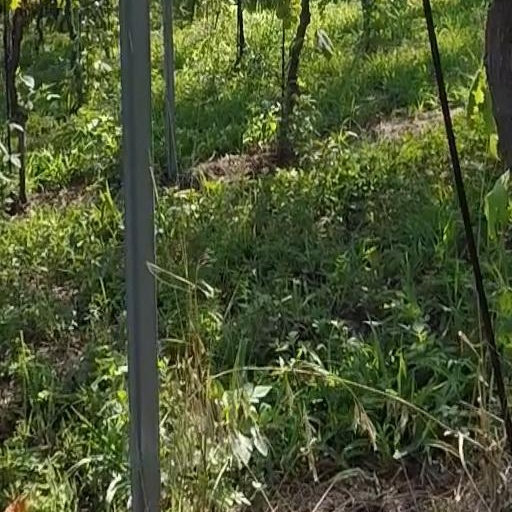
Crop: grape